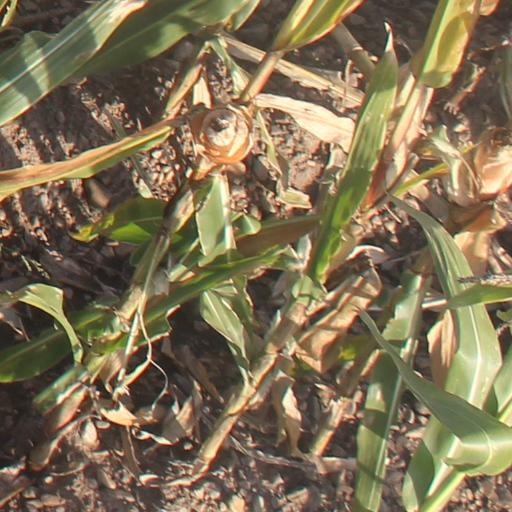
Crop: maize; corn